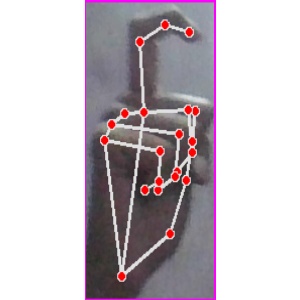
अक्षर: ट